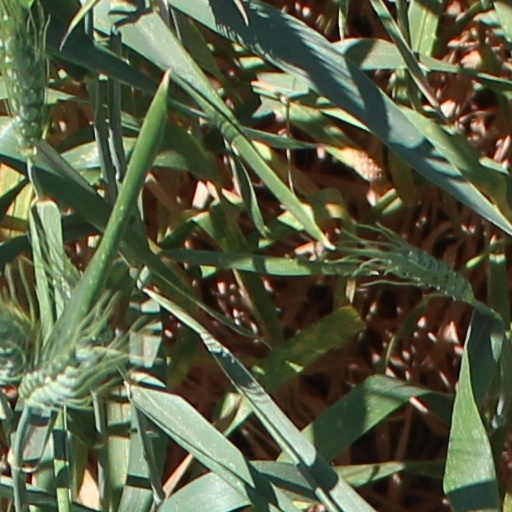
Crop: wheat